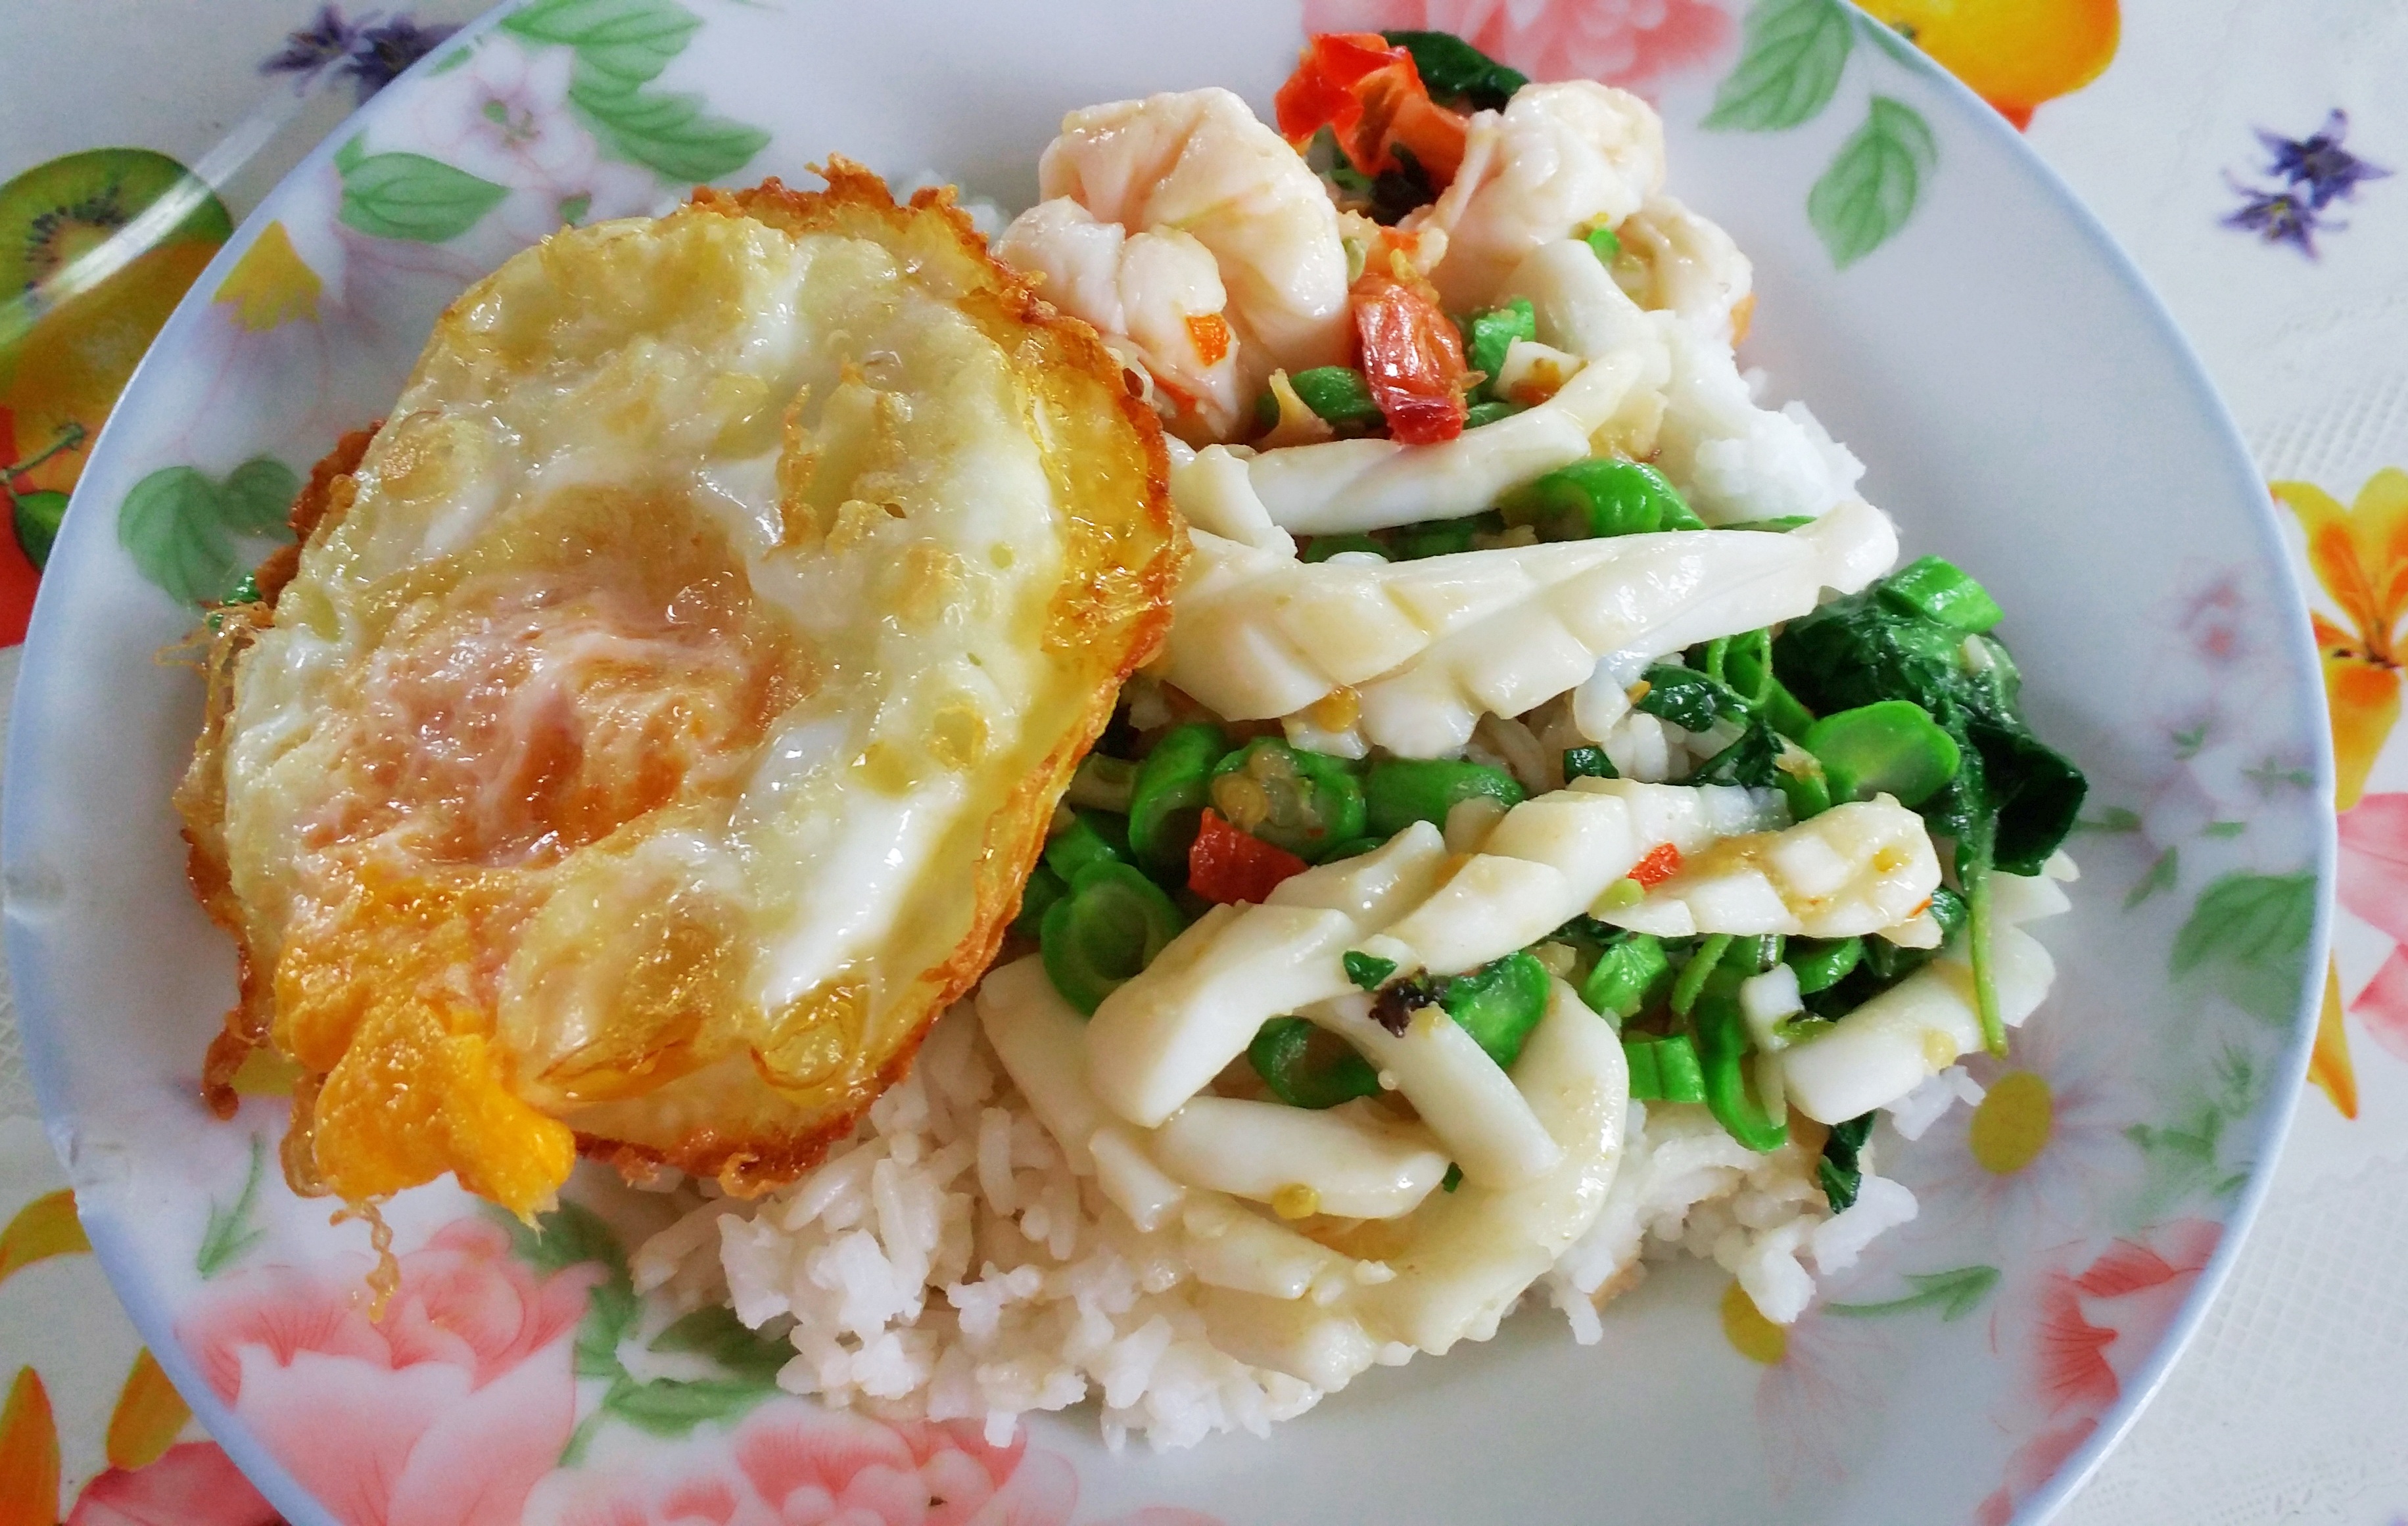
dish, meal, food, recipe, breakfast, fast food, squid, lunch, cuisine, delicious, rice, thailand, shrimp, asian food, vegetarian food, foodstuff, thailand food, thai food, side dish, the pork fried rice made, southeast asian food, steamed rice, stir fried seafood, a fried egg, plate lunch